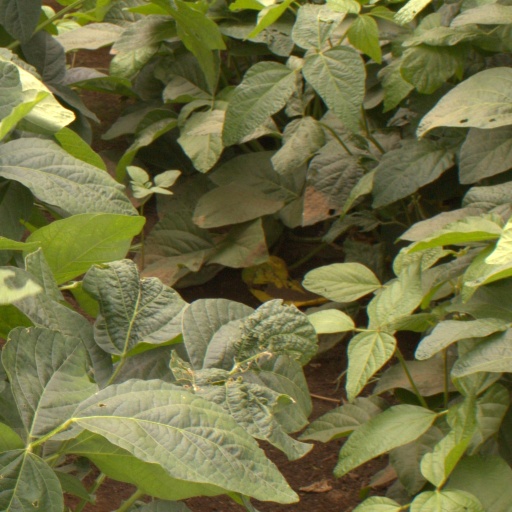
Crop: soybean